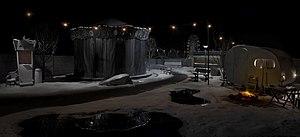
Hans Op de Beeck est un artiste plasticien belge qui habite et travaille à Anderlecht où il poursuit sa carrière depuis ses vingt dernières années à travers des expositions internationales.